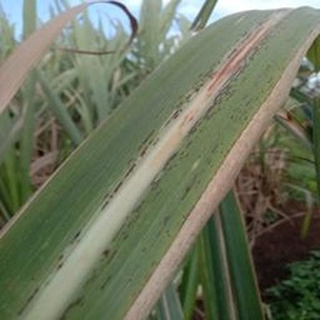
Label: sugarcane_rust